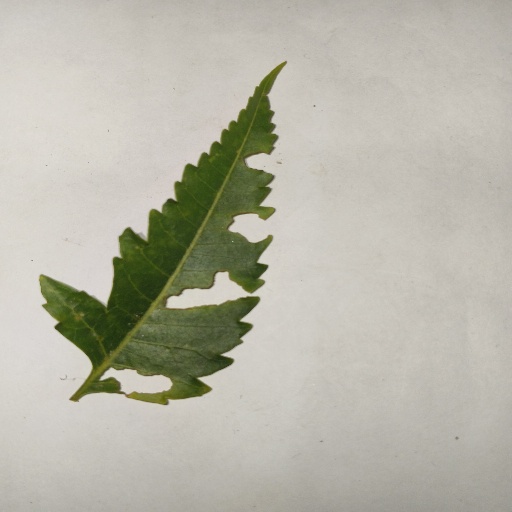
Species: Neem
Leaf condition: Shot Hole Leaf